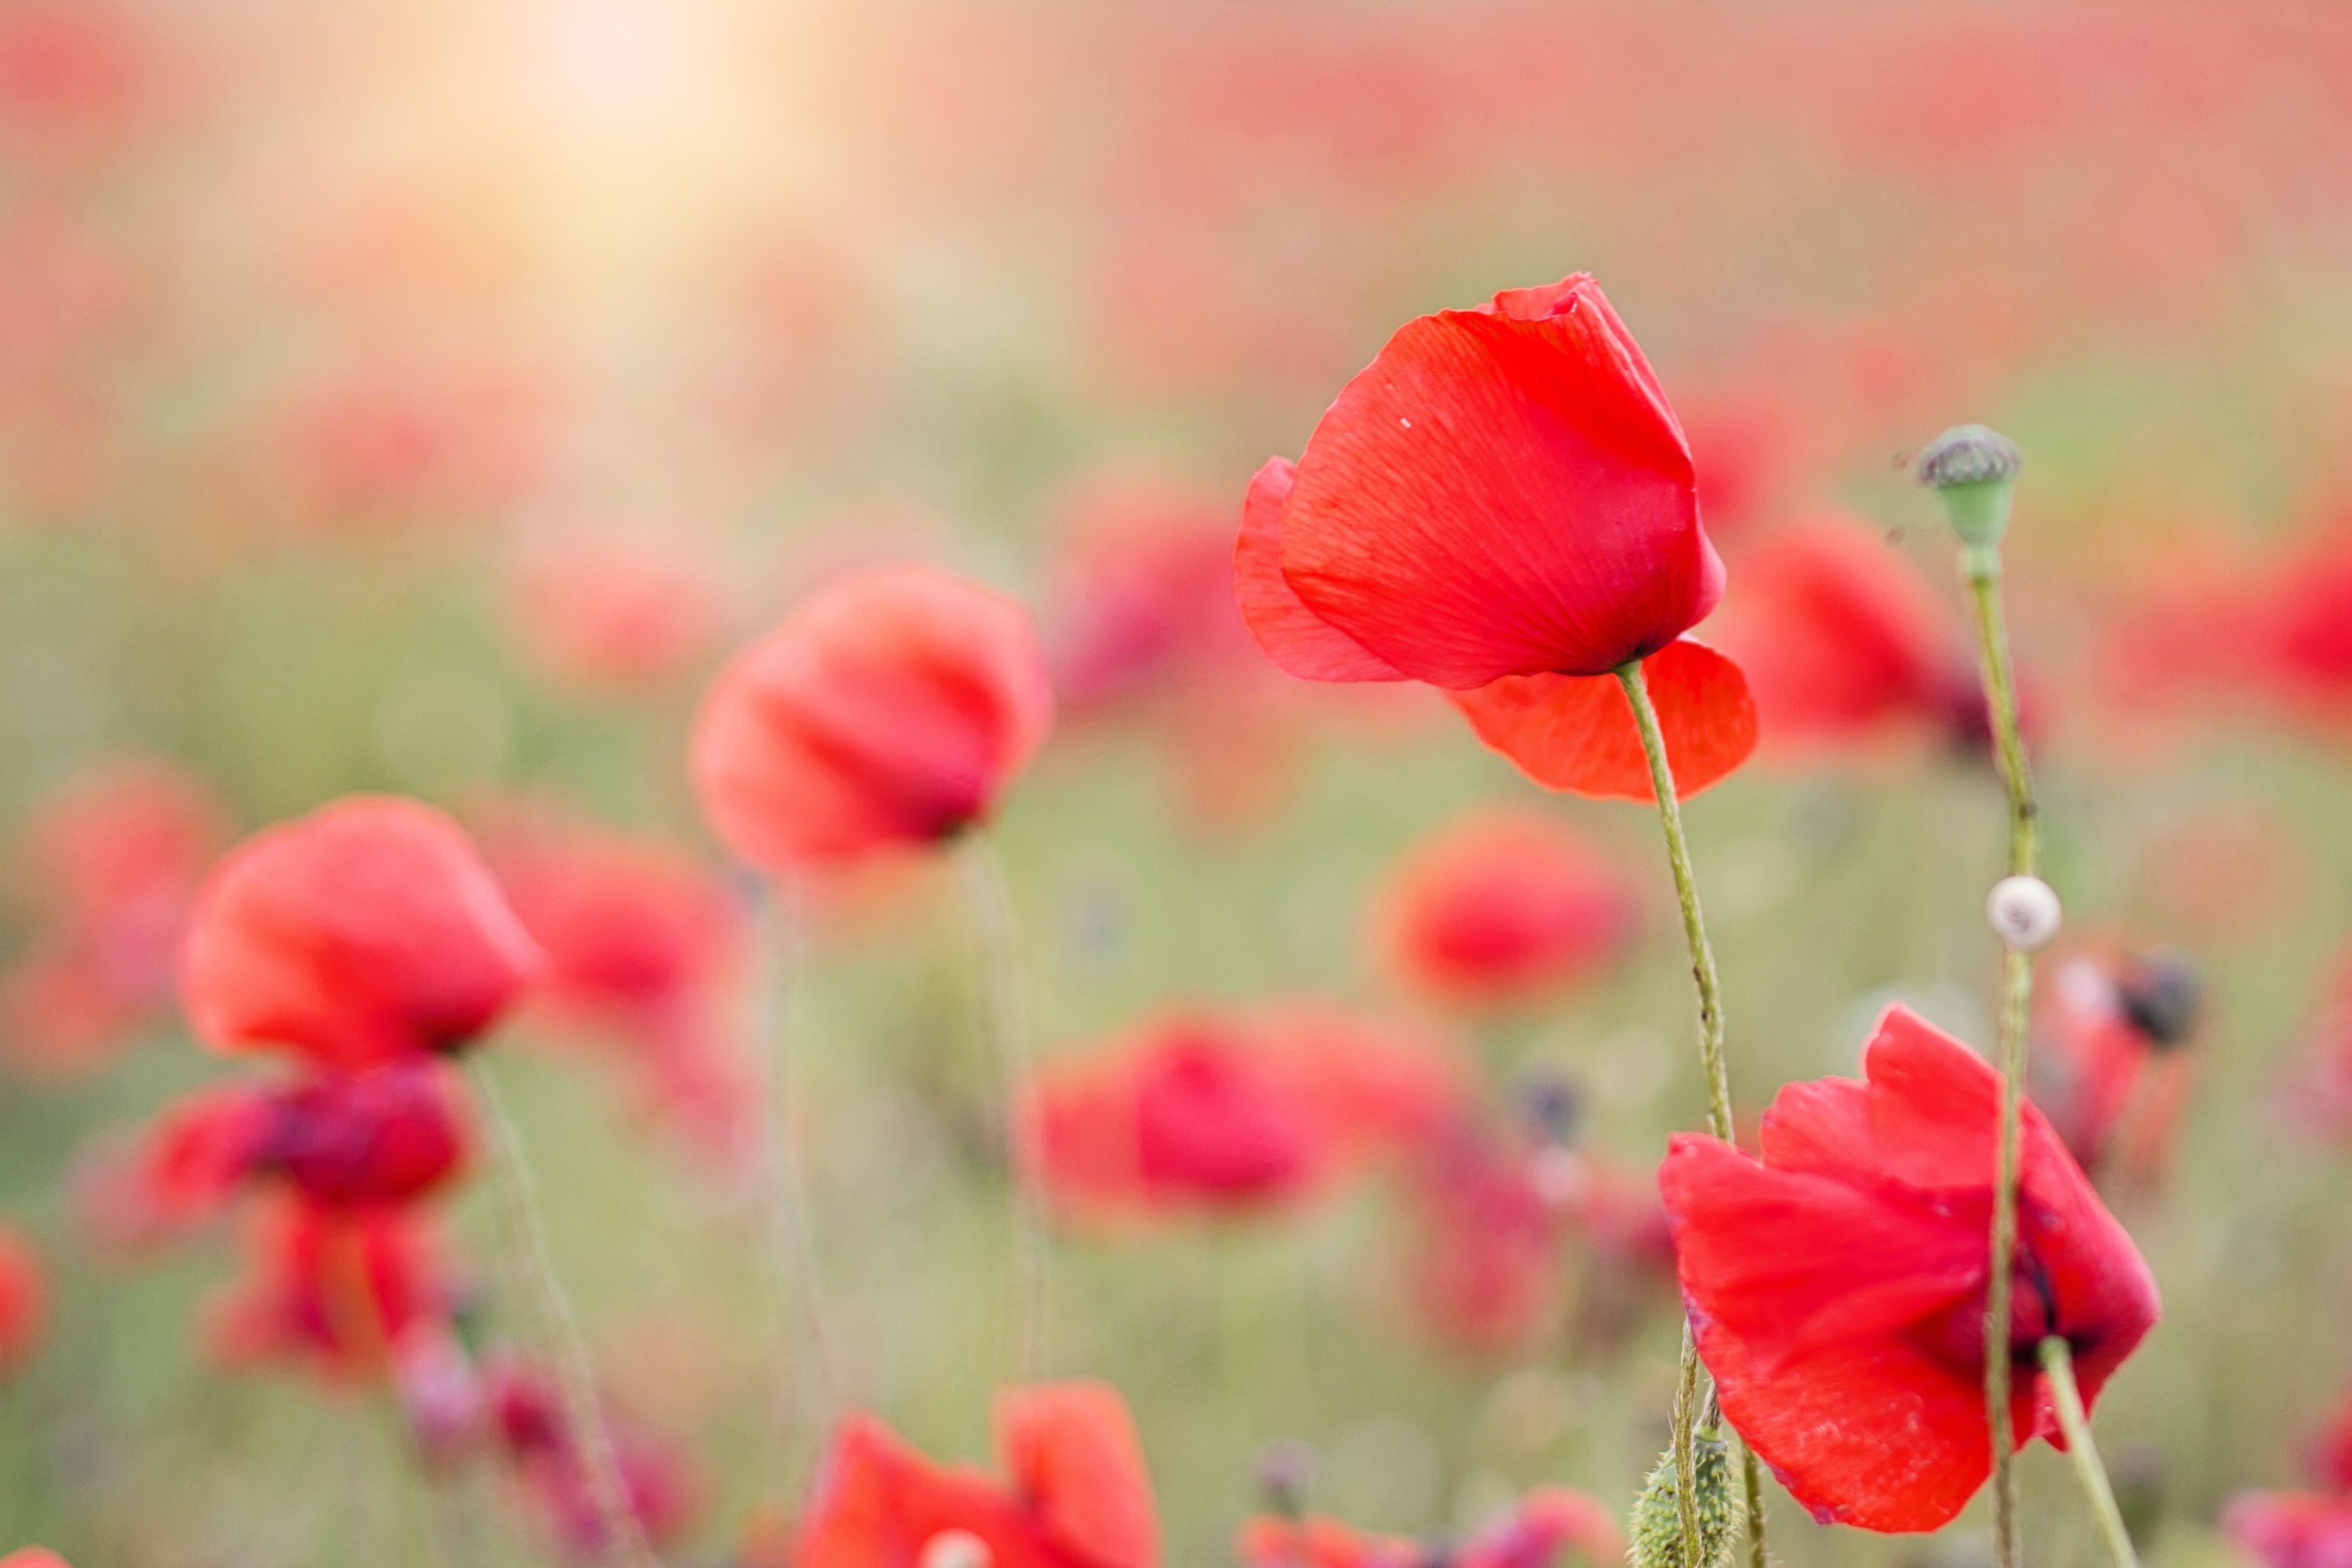
nature, blossom, plant, field, meadow, countryside, flower, petal, bloom, spring, red, flora, wildflower, flowers, close up, poppy, poppies, blooms, coquelicot, macro photography, flowering plant, annual plant, land plant, poppy family